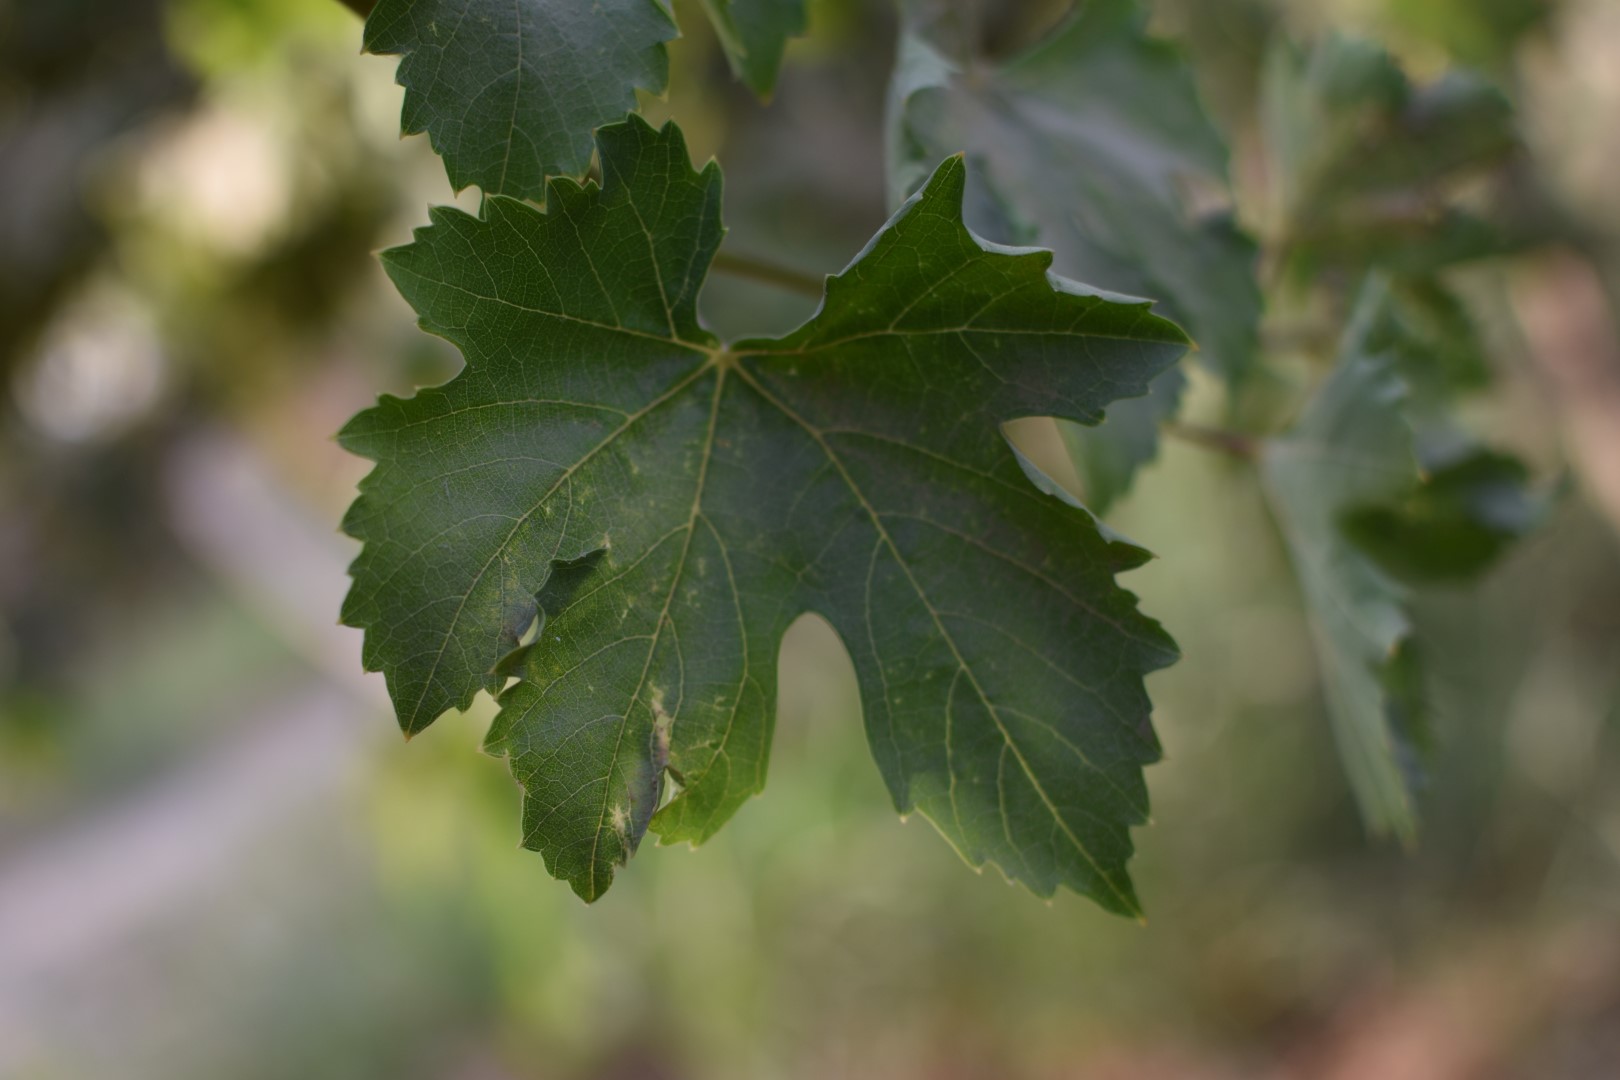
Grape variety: Thompson Seedless